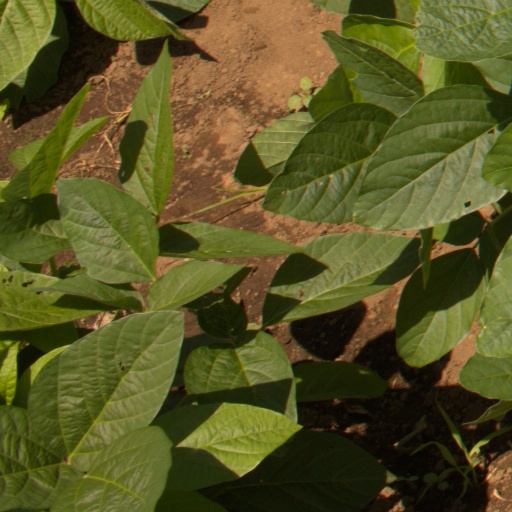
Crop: soybean